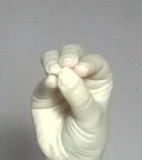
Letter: ha